Eleftherios Venizelos

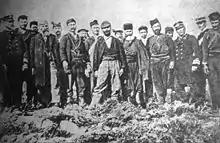
Venizelos at Akrotiri, 1897.

Venizelos, at that time, was on an electoral tour of the island. Once he "saw Canea in flames", he hurried to Malaxa, near Chania, where a group of about 2,000 rebels had assembled and established himself as their header. He proposed an attack, along with other rebels, on the Turkish forces at Akrotiri to displace them from the plains (Malaxa is at a higher altitude). Venizelos' subsequent actions at Akrotiri form a central set-piece in his myth. People composed poems on Akrotiri and his role there; editorials and articles spoke about his bravery, visions, and diplomatic genius as the inevitable accompaniment of later greatness. Venizelos spent the night in Akrotiri and a Greek flag was raised. The Ottoman forces requested help from the foreign admirals and attacked the rebels, with the ships of the Great Powers bombarding the rebel positions at Akrotiri. A shell threw down the flag, which was raised up again immediately. The mythologizing became more pronounced when we come to his actions in that February, as the following quotes display: